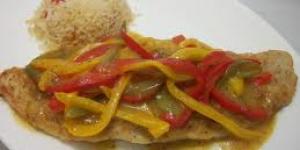
filete de robalo en salsa de pimiento morron